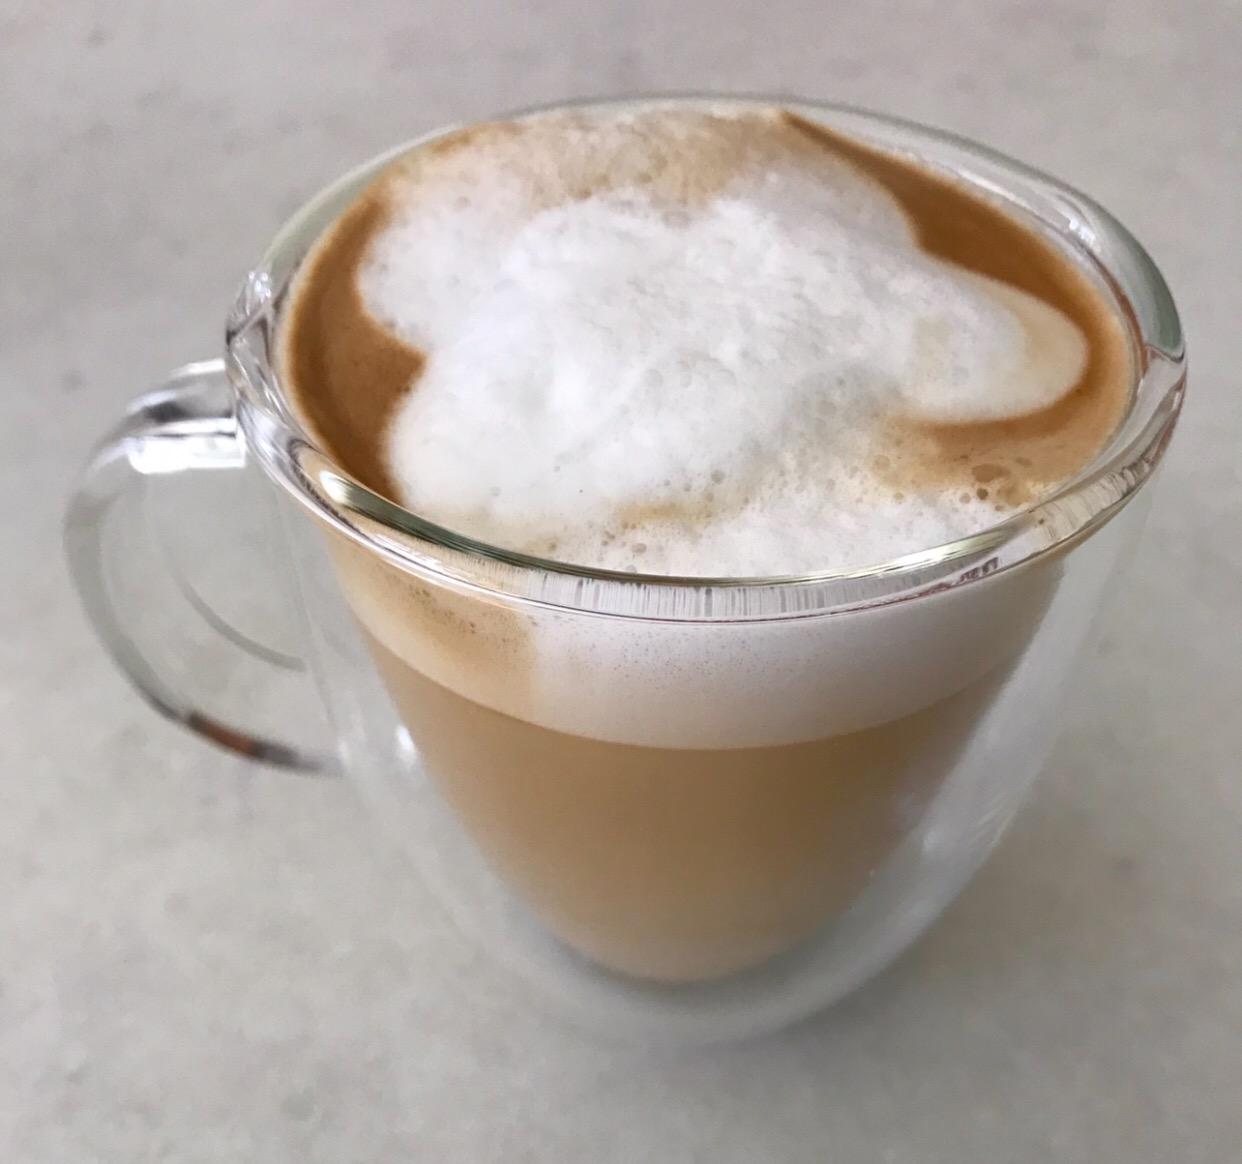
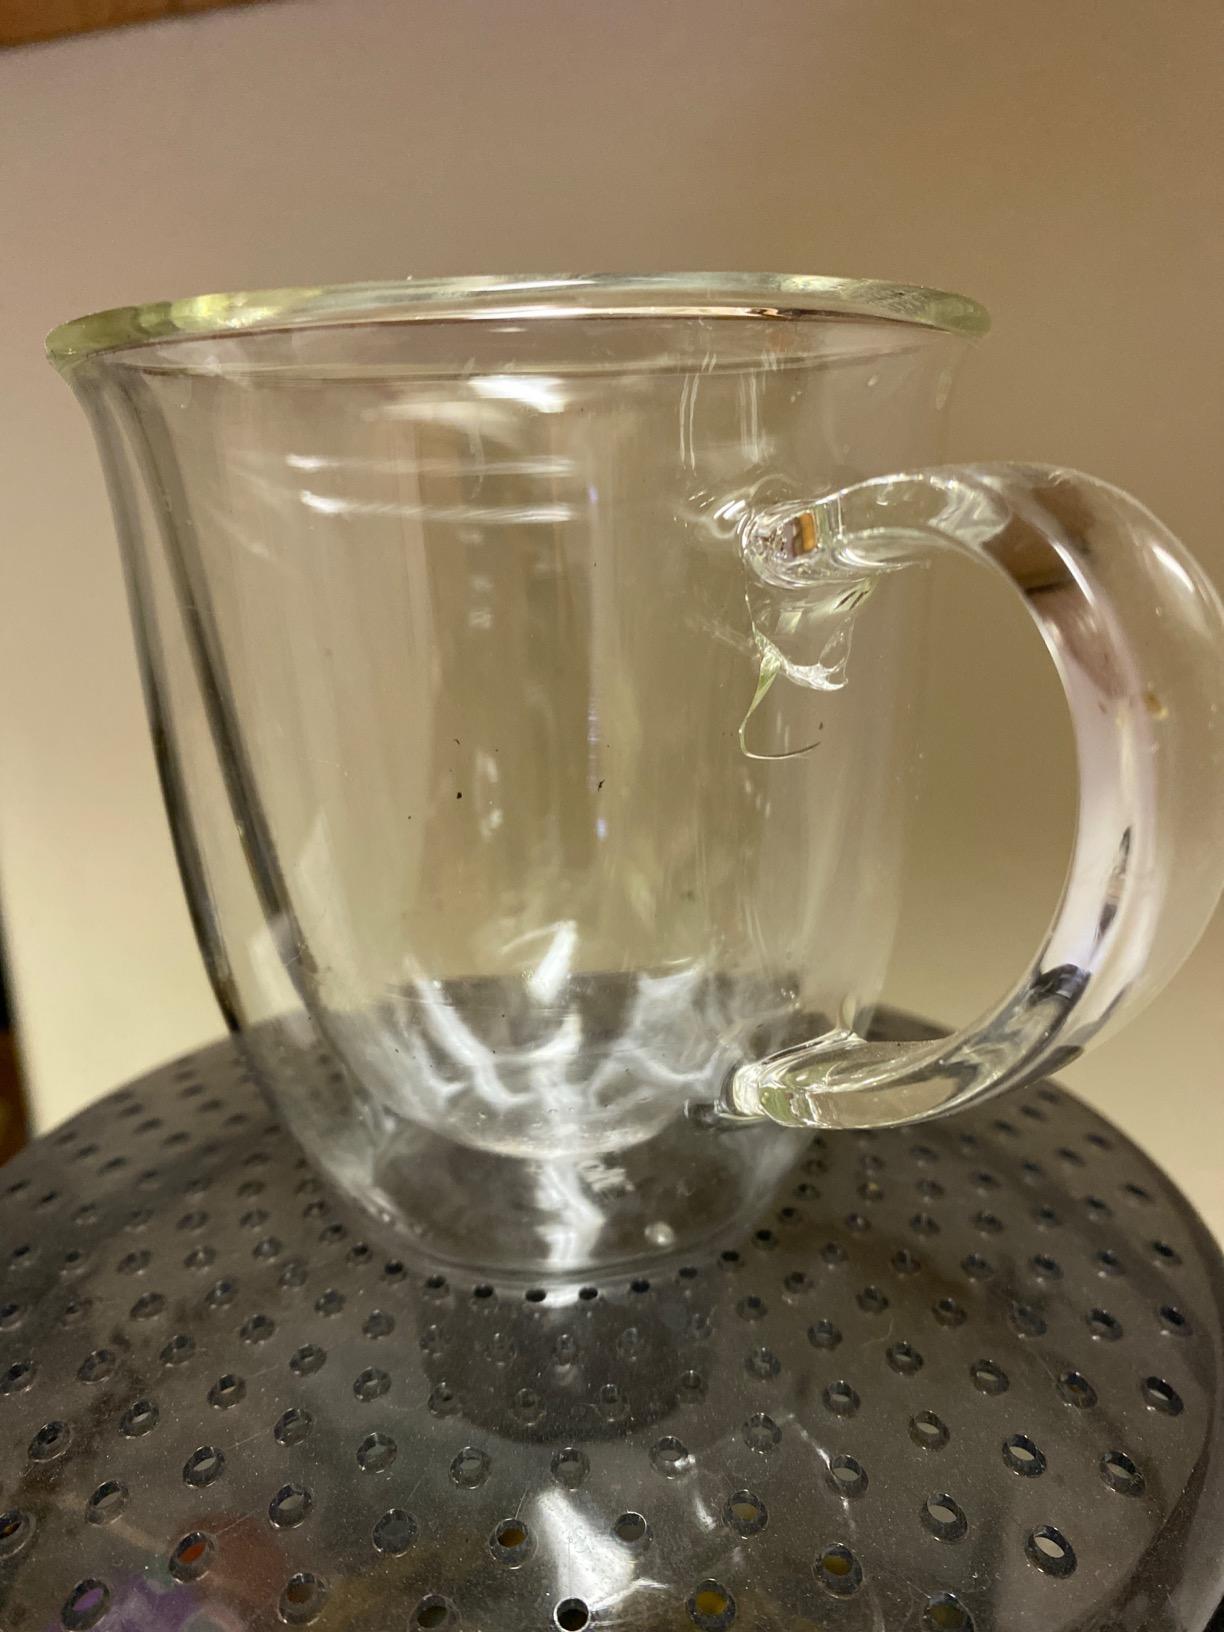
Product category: items_mug
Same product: no